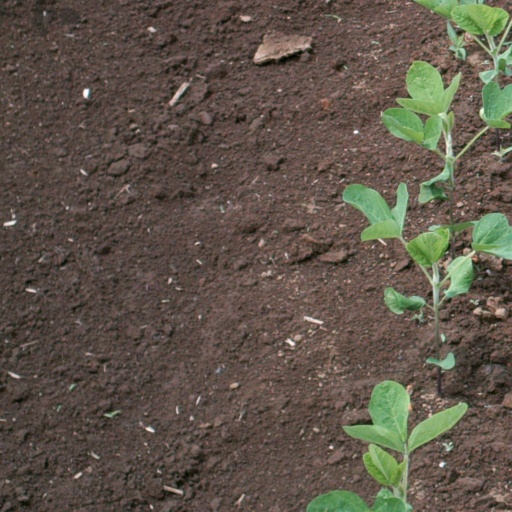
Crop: soybean